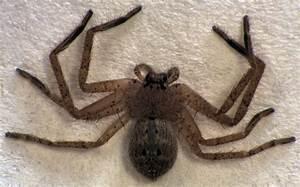
spider